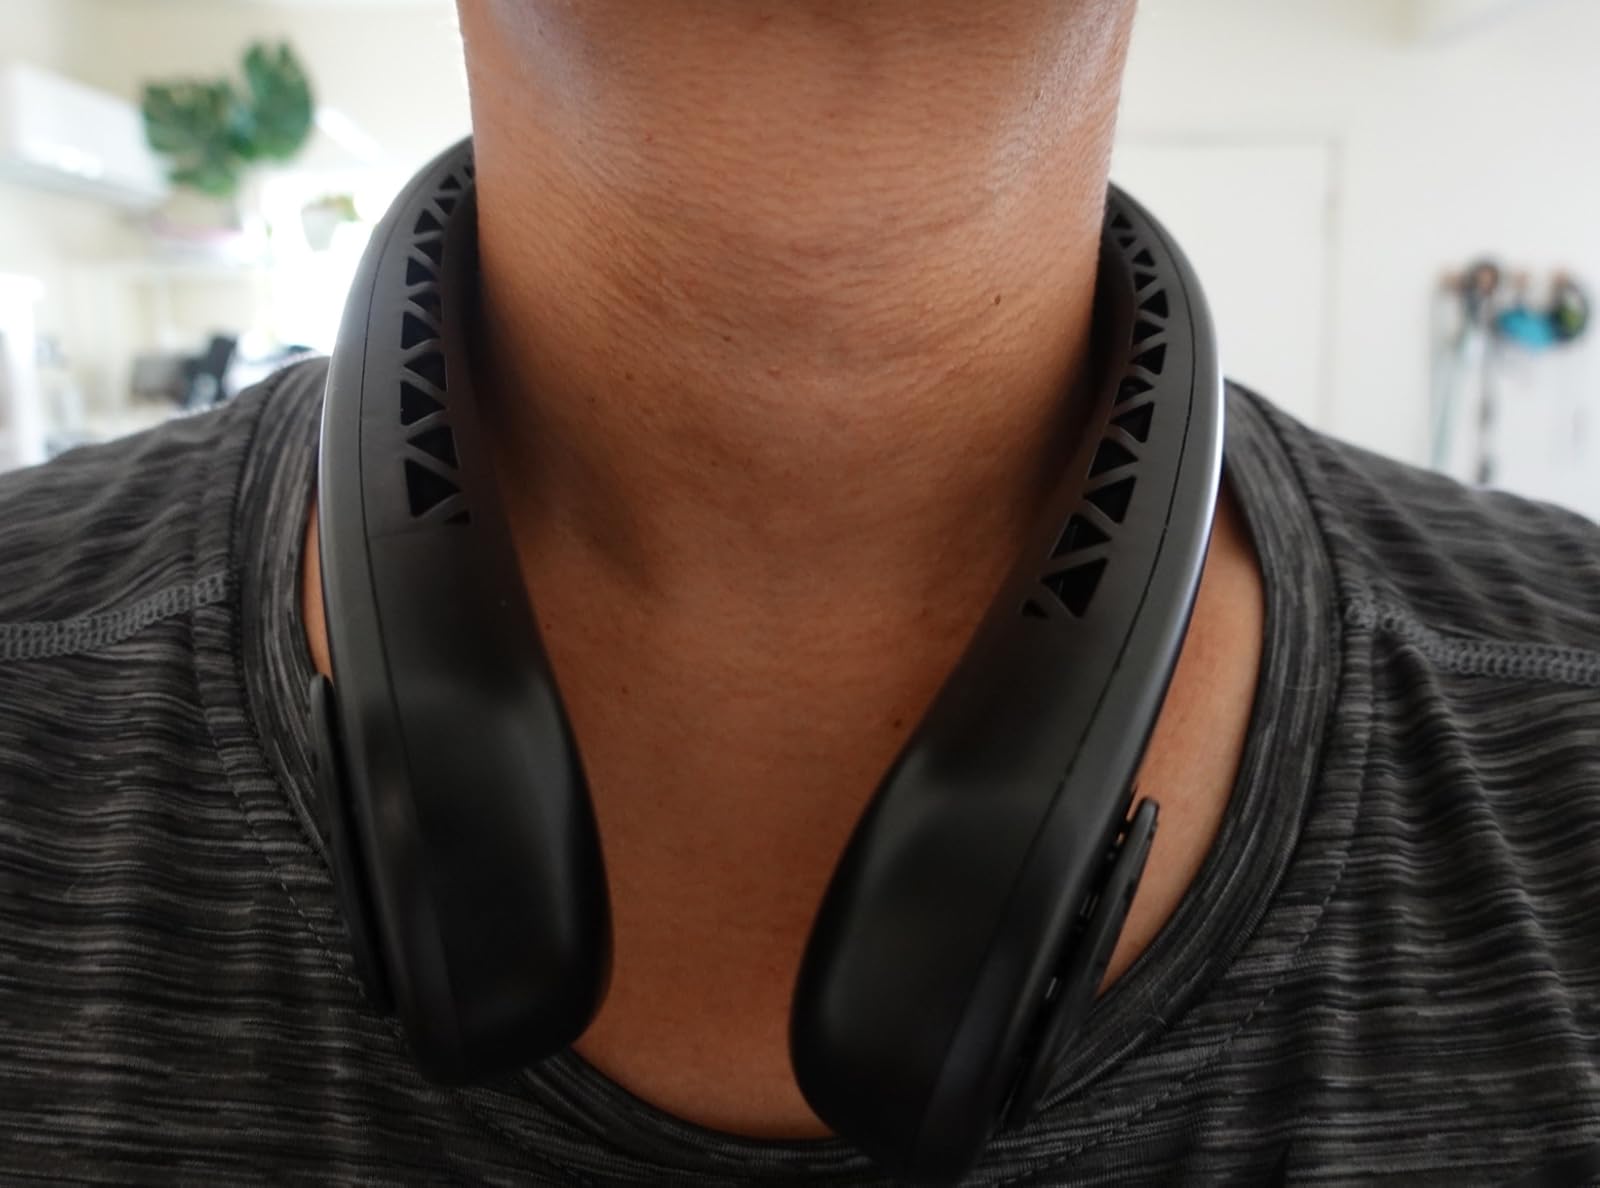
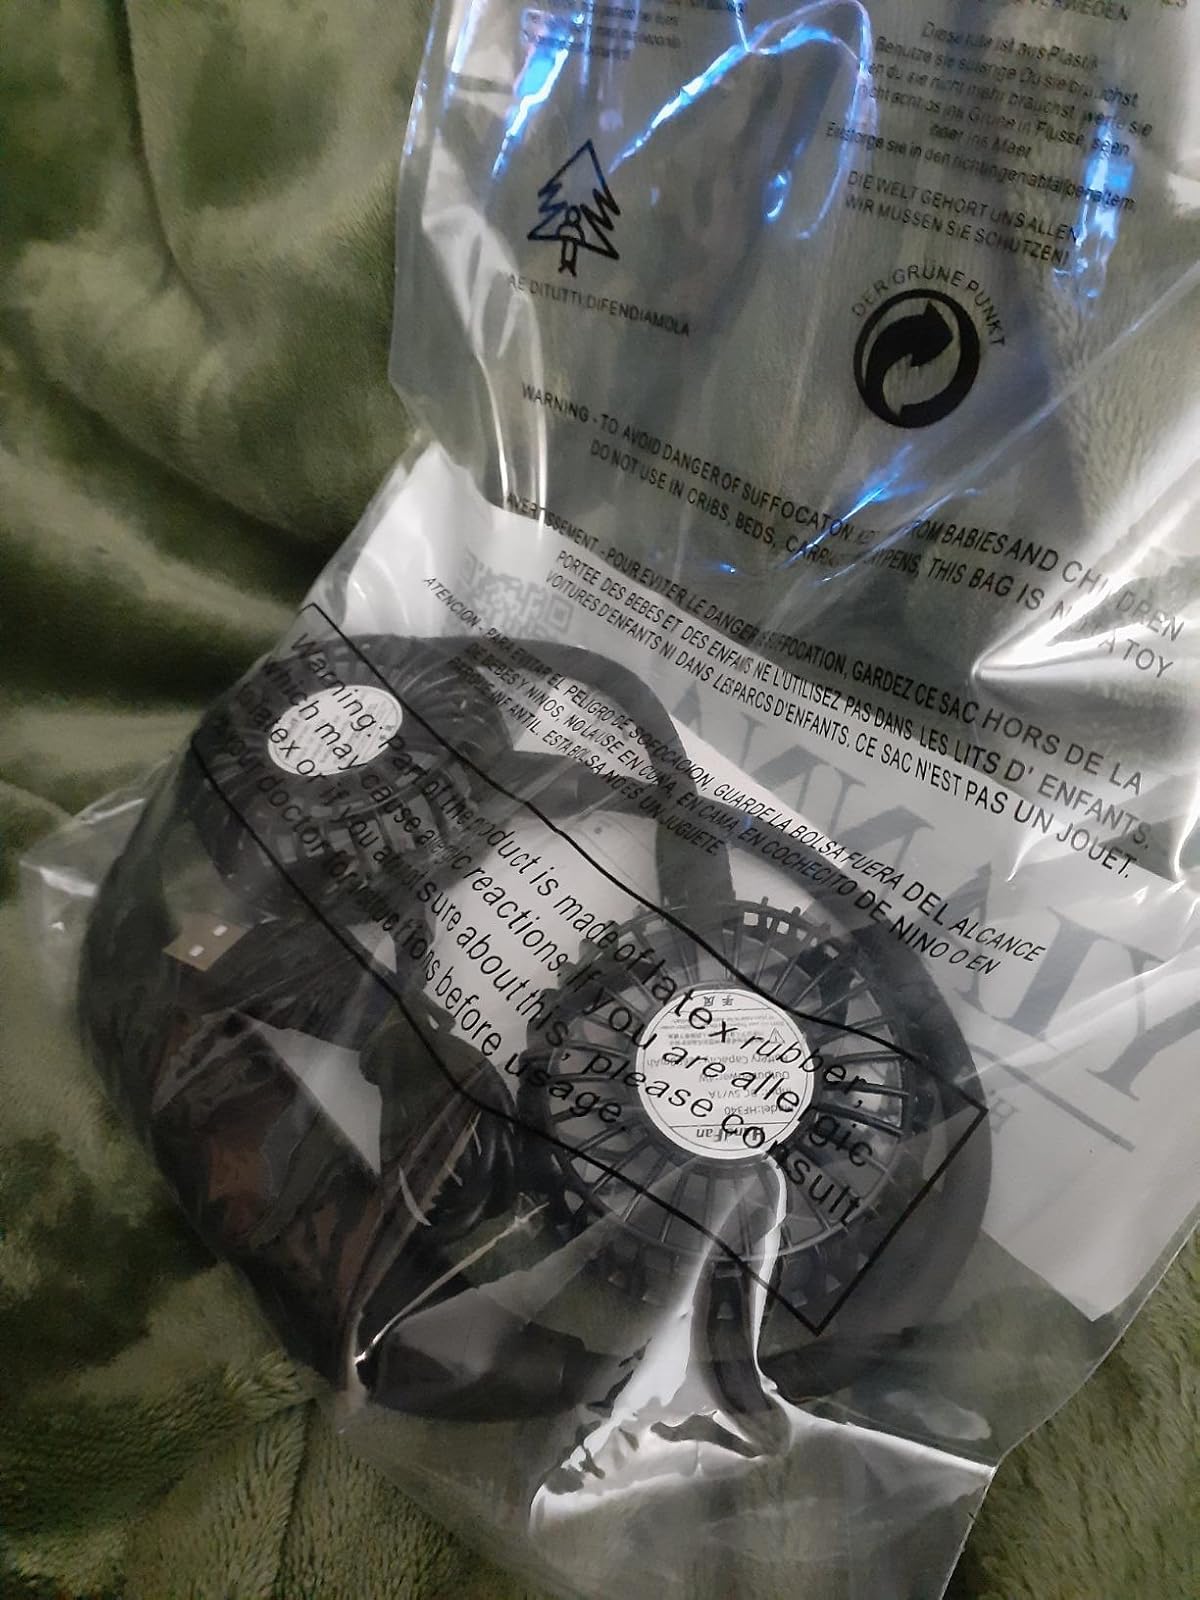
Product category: fan
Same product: no